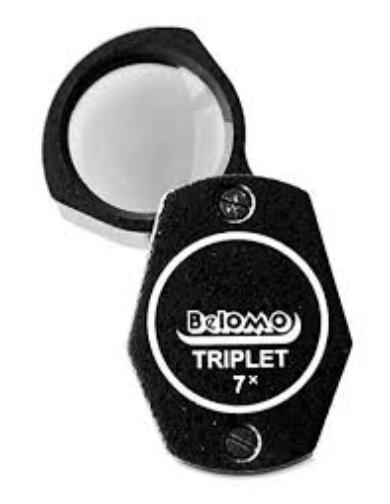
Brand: BELOMO
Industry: Others